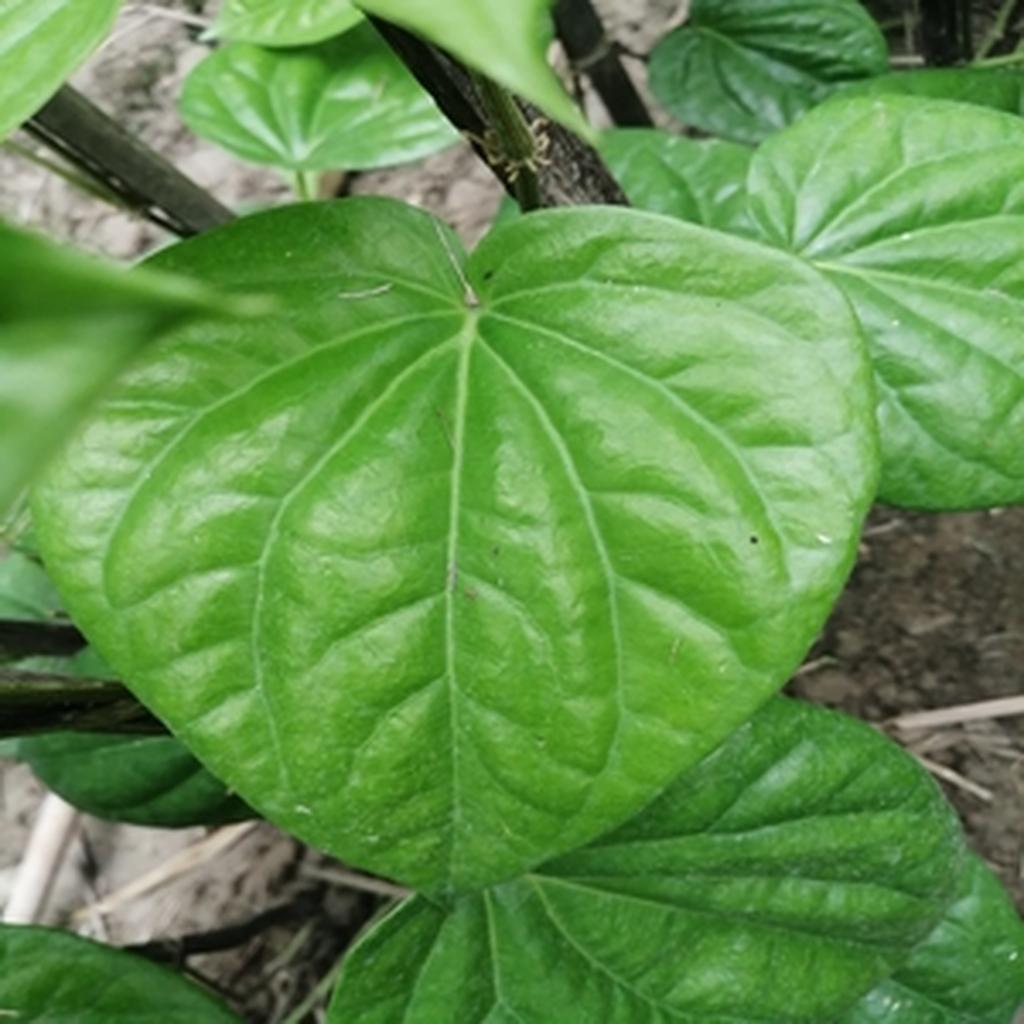
Label: Healthy_Leaf